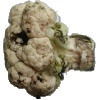
Label: cauliflower